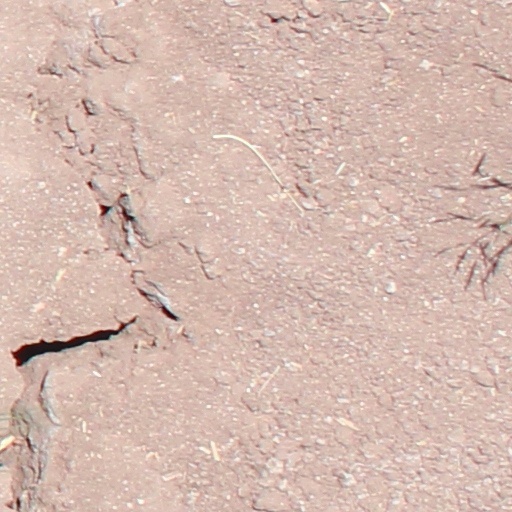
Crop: wheat